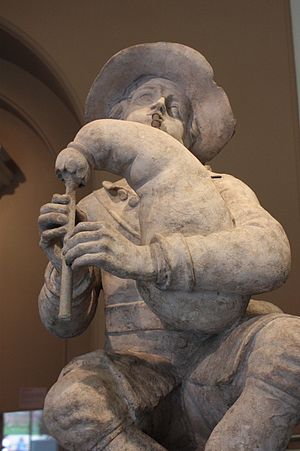
Caius Gabriel Cibber
Dreng med sækkepibe af Caius Gabriel Cibber c.1680, V&A (tidligere i Stowe House)
Caius Gabriel Cibber var en dansk billedhugger, der hovedsageligt arbejdede i England. Han var far til skuespilleren, forfatteren og Poeta laureatus Colley Cibber. Han blev udnævnt til carver to the king's closet af William III.